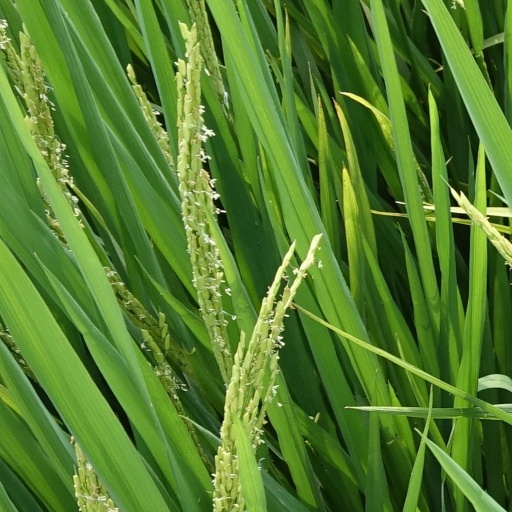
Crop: rice